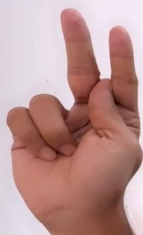
ASL sign: K